Thorne Head Preserve

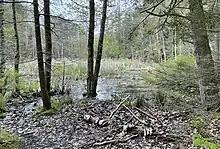
Vernal pool close to the entrance of Thorne Head Preserve

There are approximately 3.5 miles (5.6 km) of trails to explore. The trails are marked with colored paint blazes on the trees. There are usually paper maps available from the kiosk at the entrance to the Preserve. From the entrance it is possible to take either of two trails: the Overlook Trail or the 5.1 mile Whiskeag Trail. Bath Gardening Club has placed signs throughout the preserve identifying various tree and plant species.